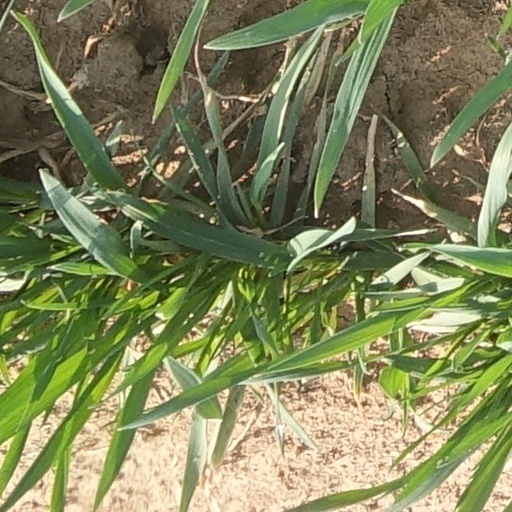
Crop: wheat